List of political families in Lebanon

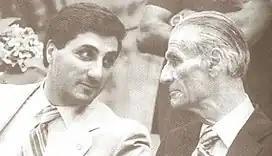

This is a list of political families in Lebanon and their prominent members. This list does not include historical monarchies that ruled the region of the Levant but can include its modern-ruling decedents.